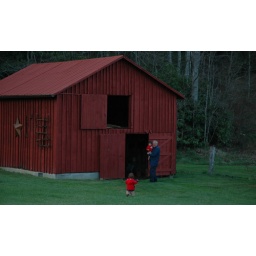
Mommy's favorite picture! Paw shows the boys his barn that is over 100 years old!